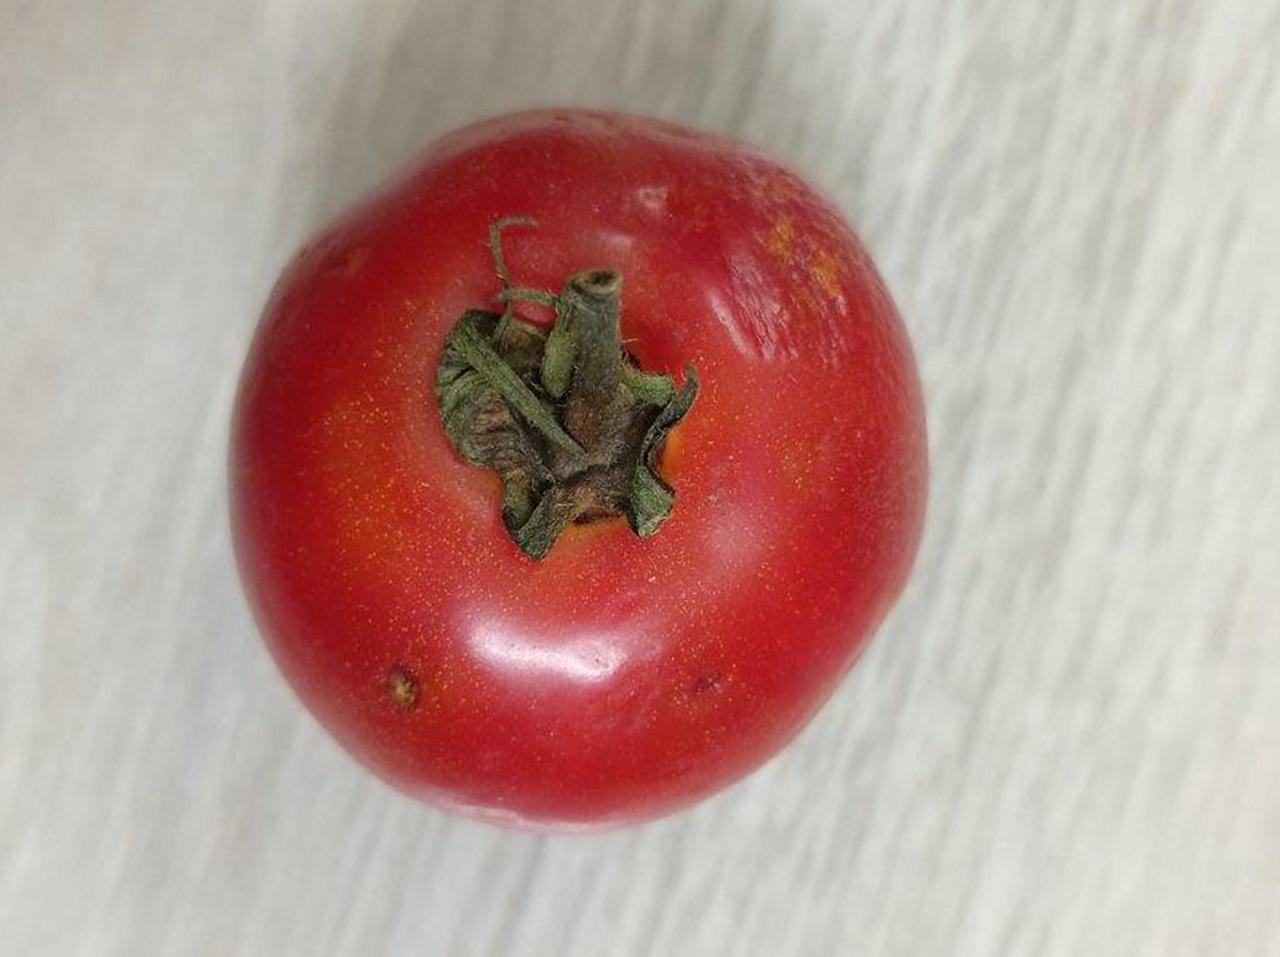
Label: Rotten